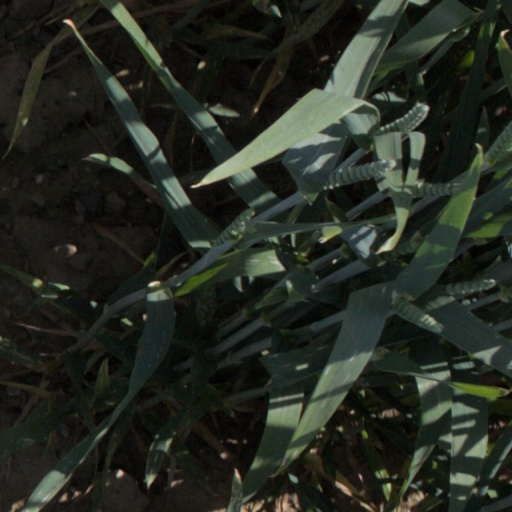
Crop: wheat